Greek Orthodox Patriarchate of Jerusalem

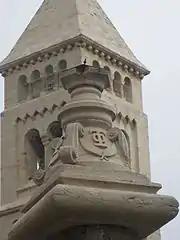
The "ΤΦ" symbol at the Christian quarter

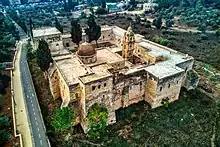
Monastery of the Cross

The Greek Orthodox Patriarchate of Jerusalem is the second biggest owner of land in Israel, after only the Israeli government. The Greek Church purchased most of its lands from the Ottoman Empire during the 19th century. In the 1950s, shortly after Israel’s independence, the Greek Patriarchate agreed to lease most of its lands in Israel to the Israeli government for 99 years, with an option to extend. Even Israel’s parliament, the Knesset, was built on lands owned by the Greek Orthodox Church.